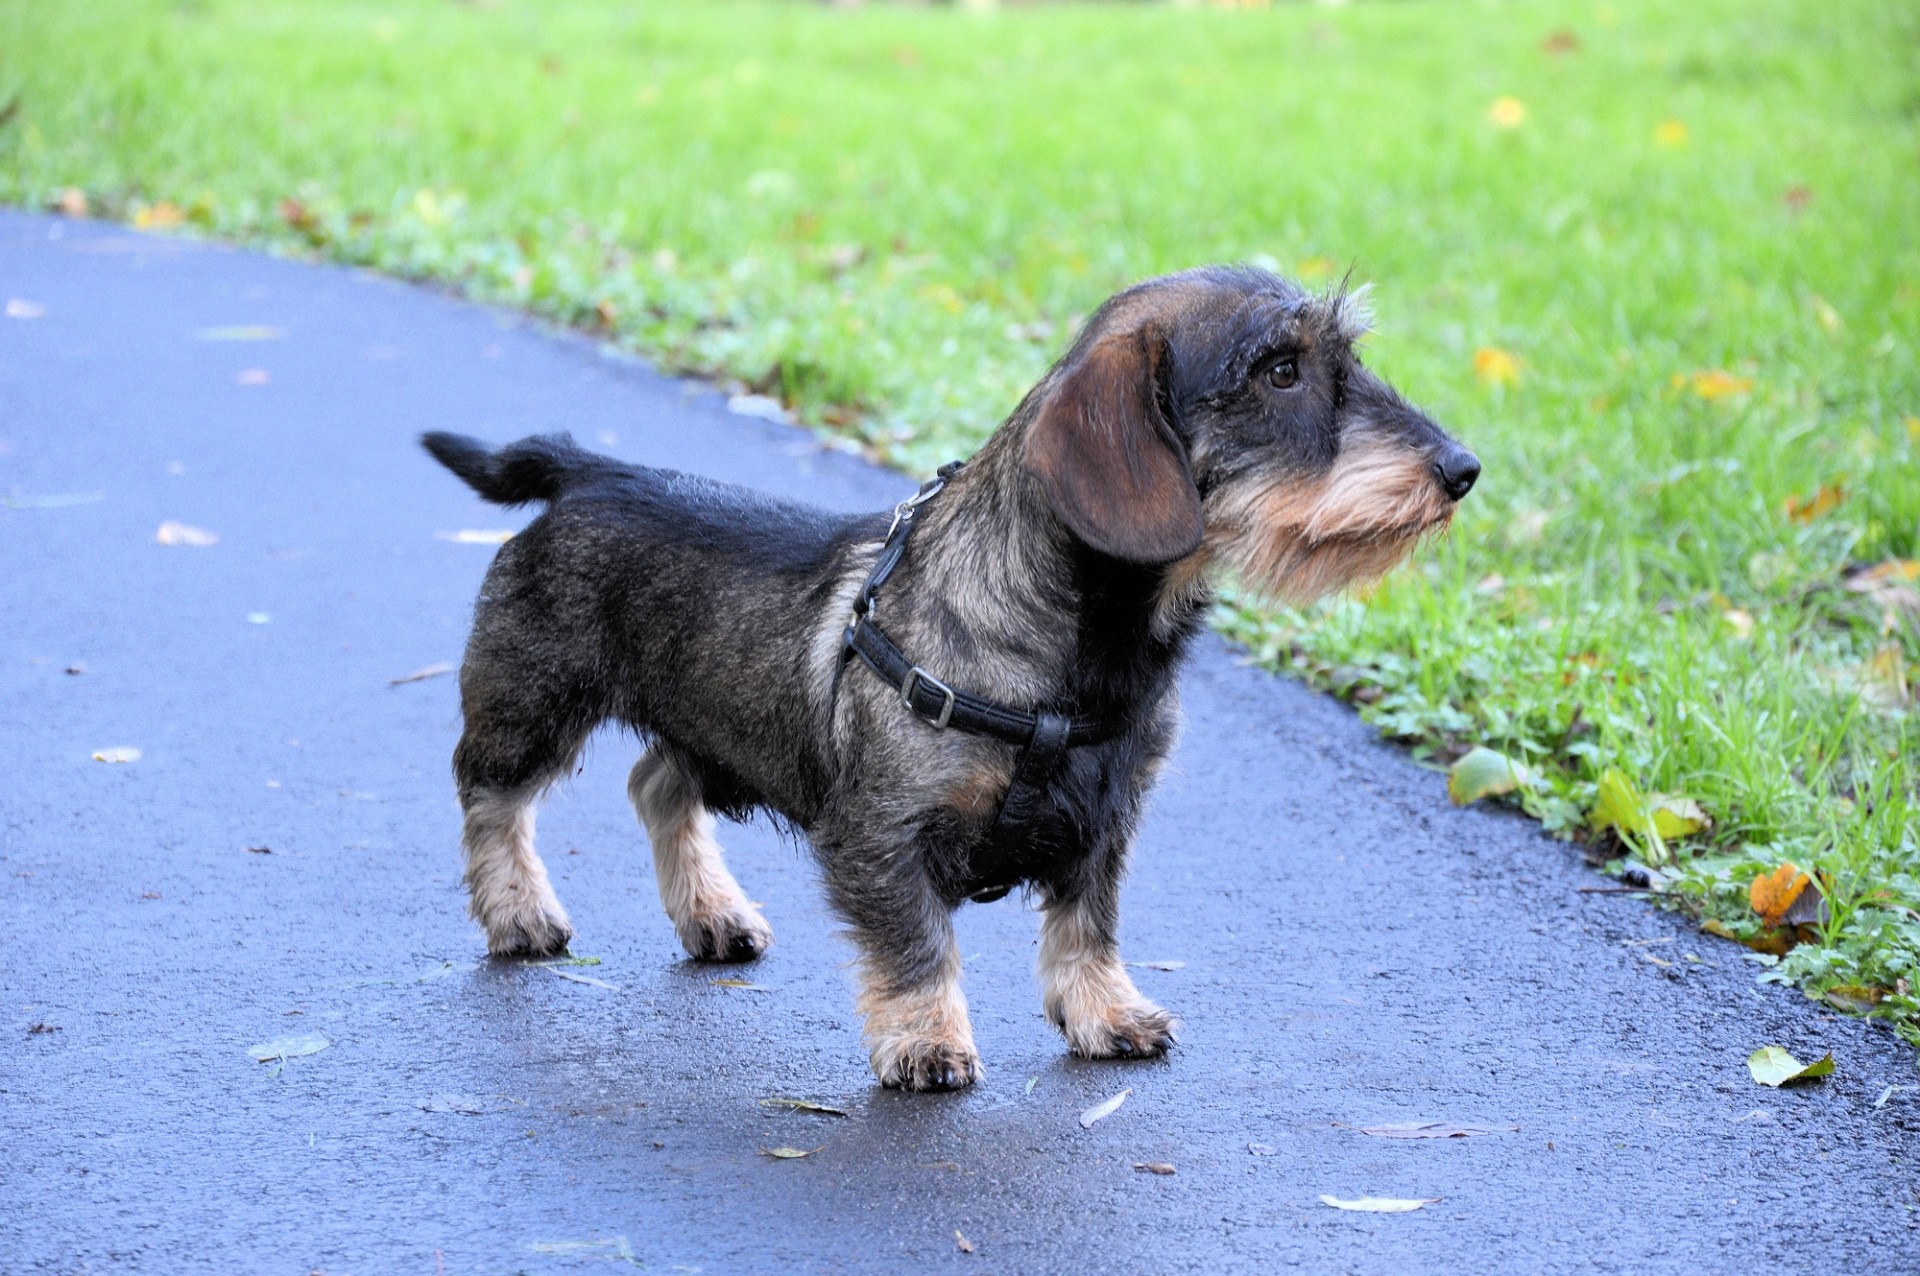
puppy, dog, animal, cute, canine, pet, fur, young, fluffy, mammal, hound, furry, vertebrate, funny, domestic, adorable, dog breed, breed, doggy, companion, dachshund, dog like mammal, dog crossbreeds